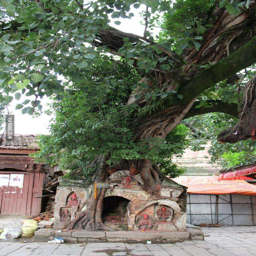
tree growing through an old shrine